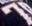
Number: 7